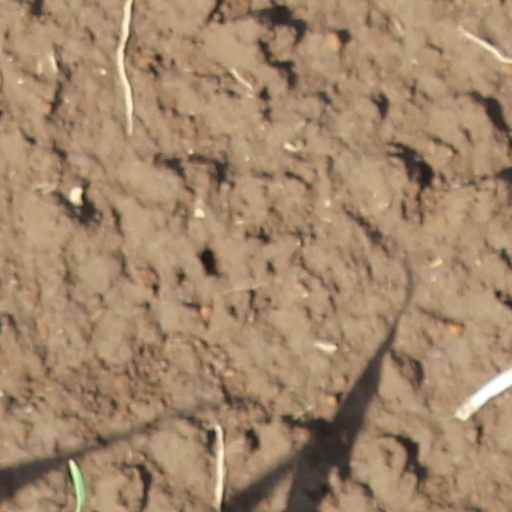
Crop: wheat